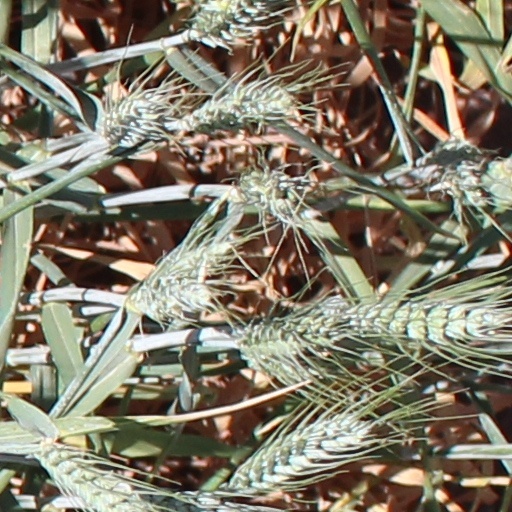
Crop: wheat